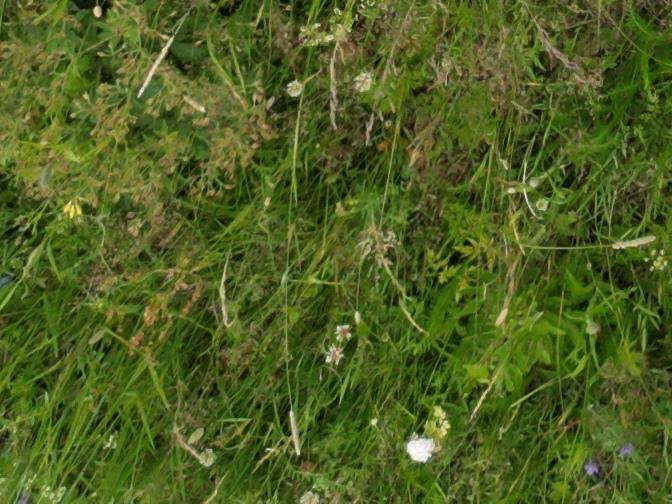
Flowers visible: yarrow flowers, yarrow flowers, yarrow flowers